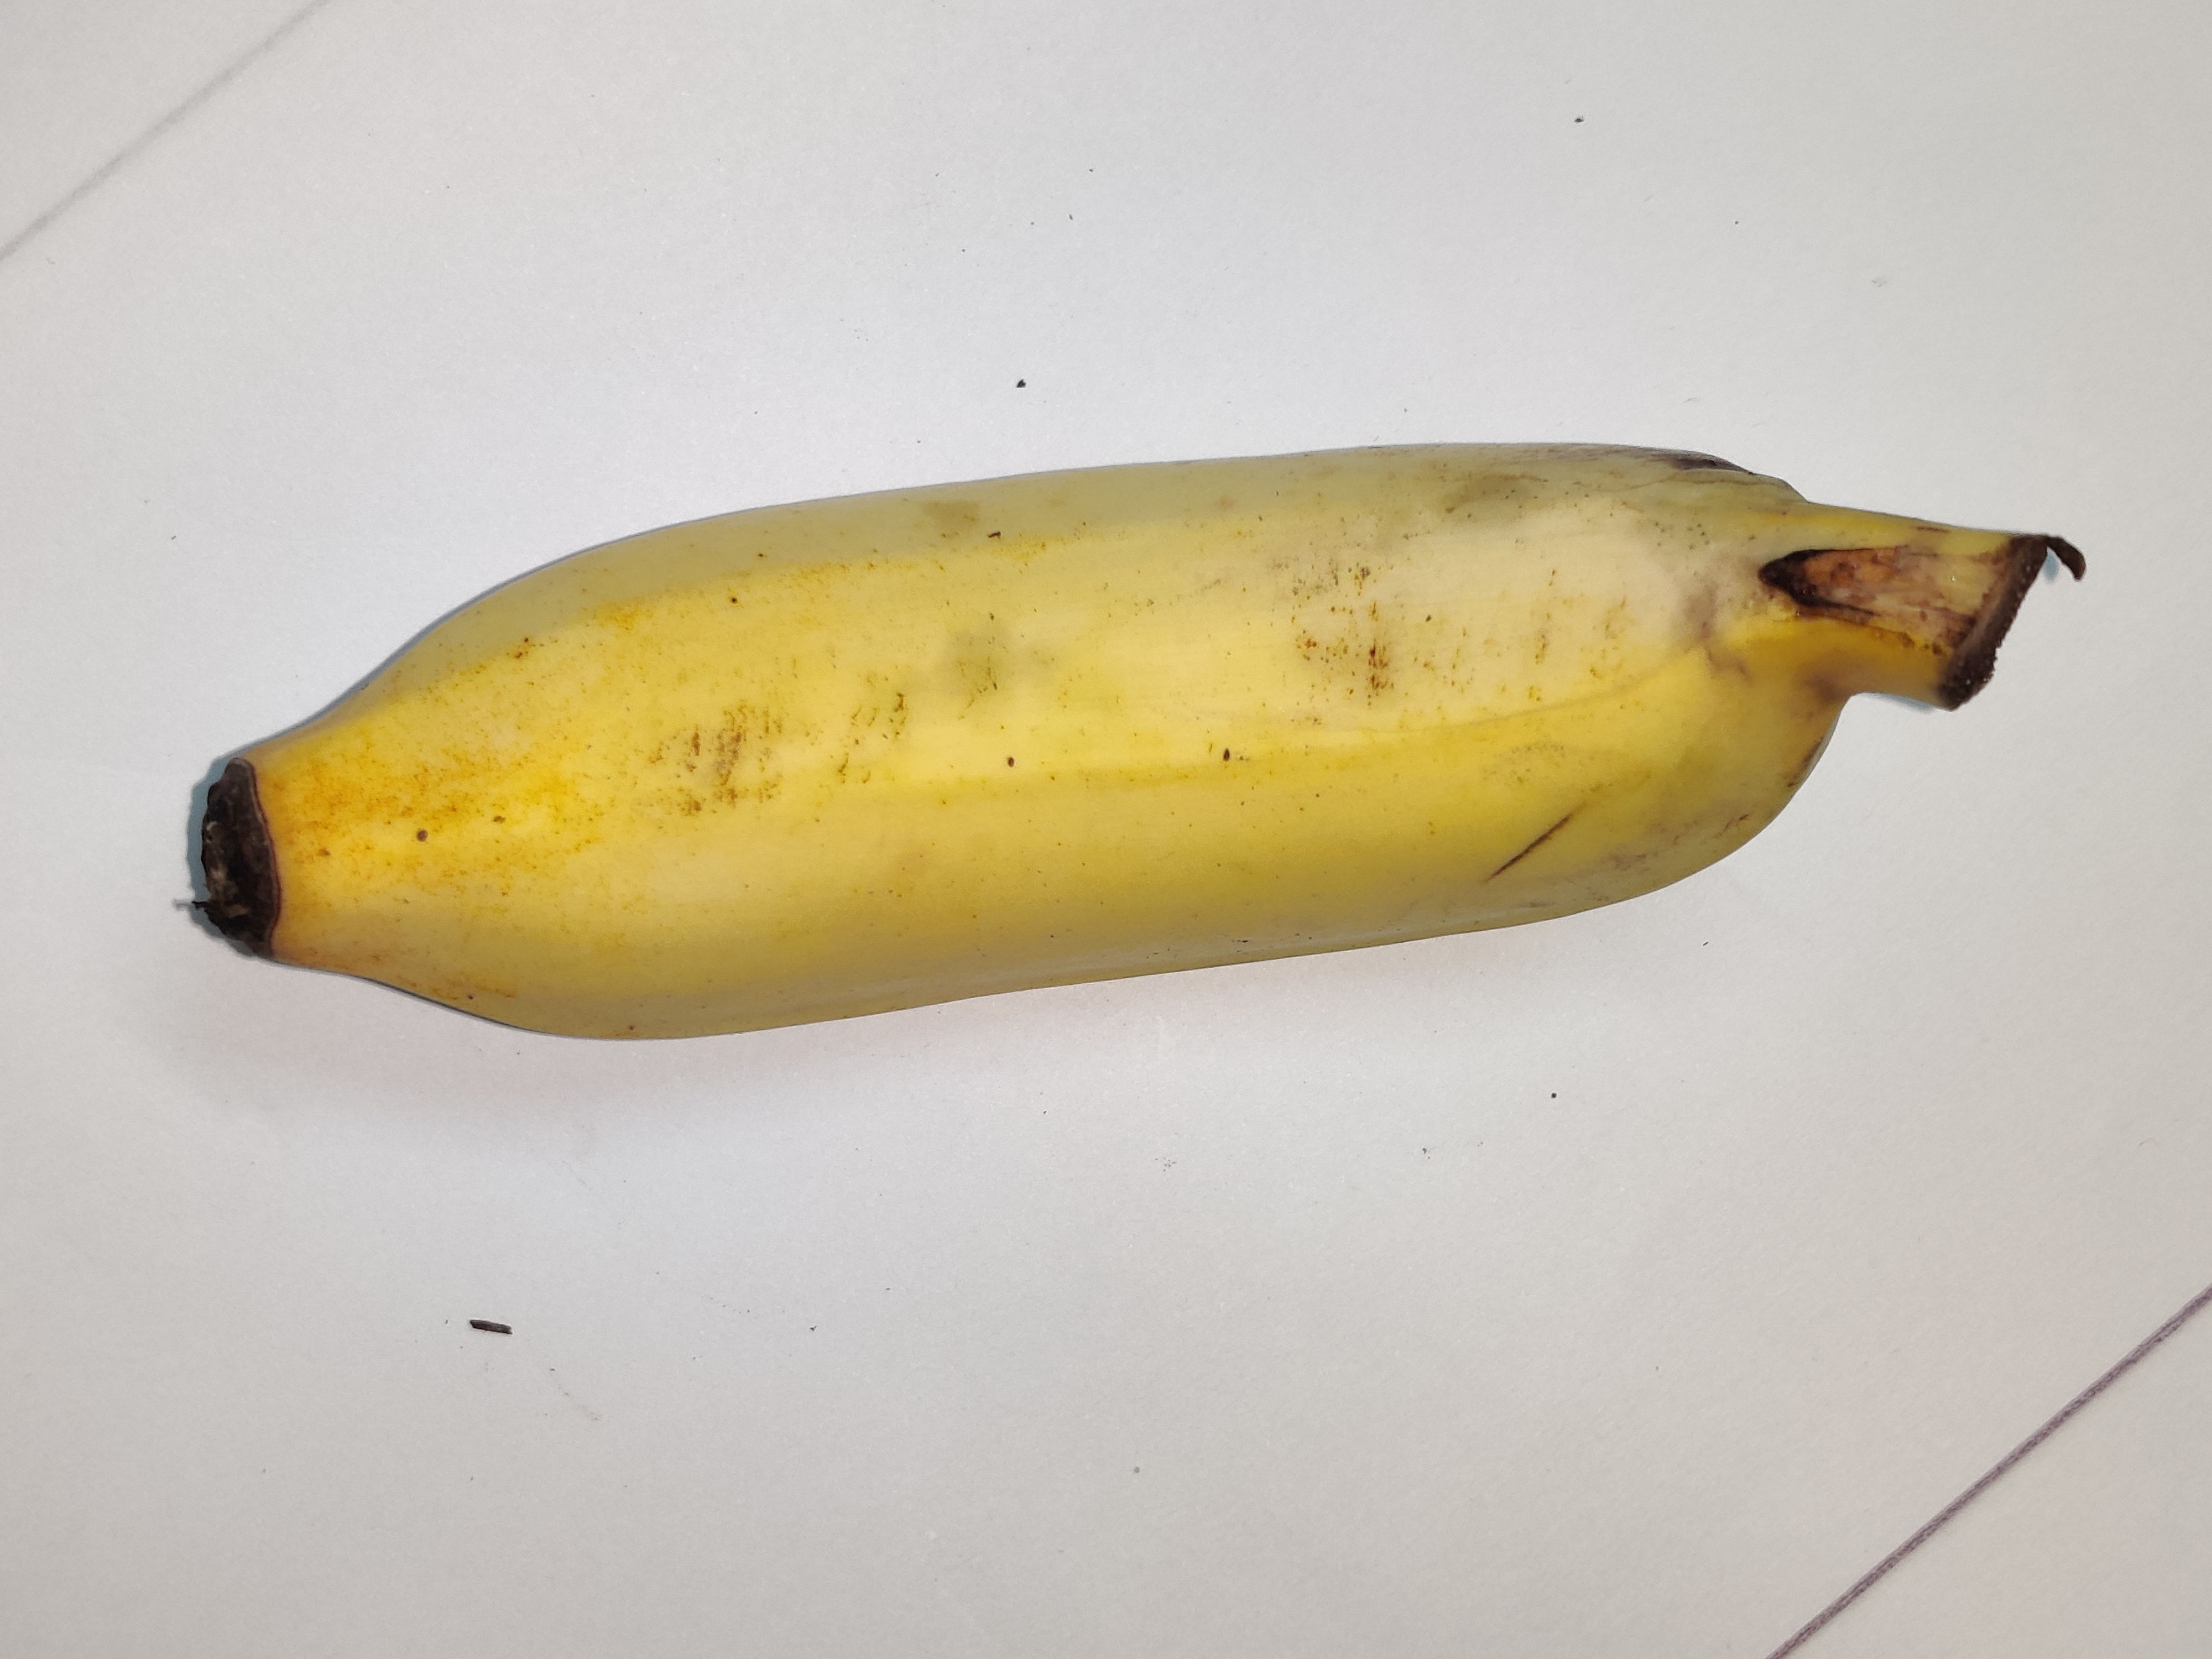
Fruit: banana
Grade: 1st-grade